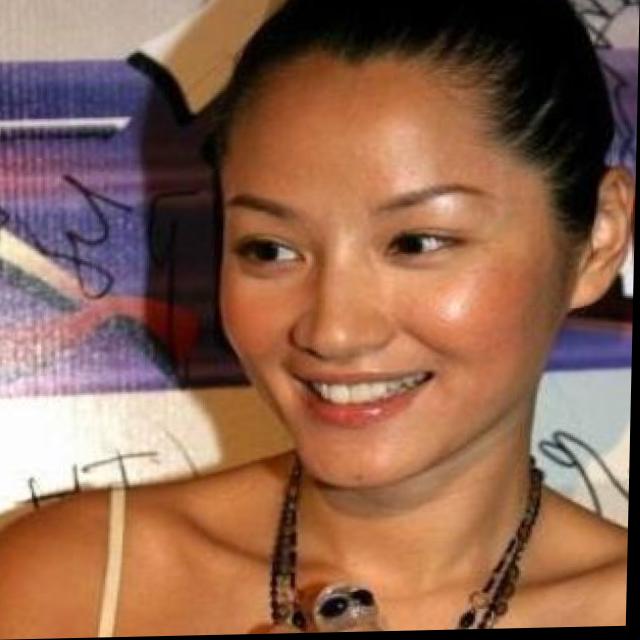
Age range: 21-44